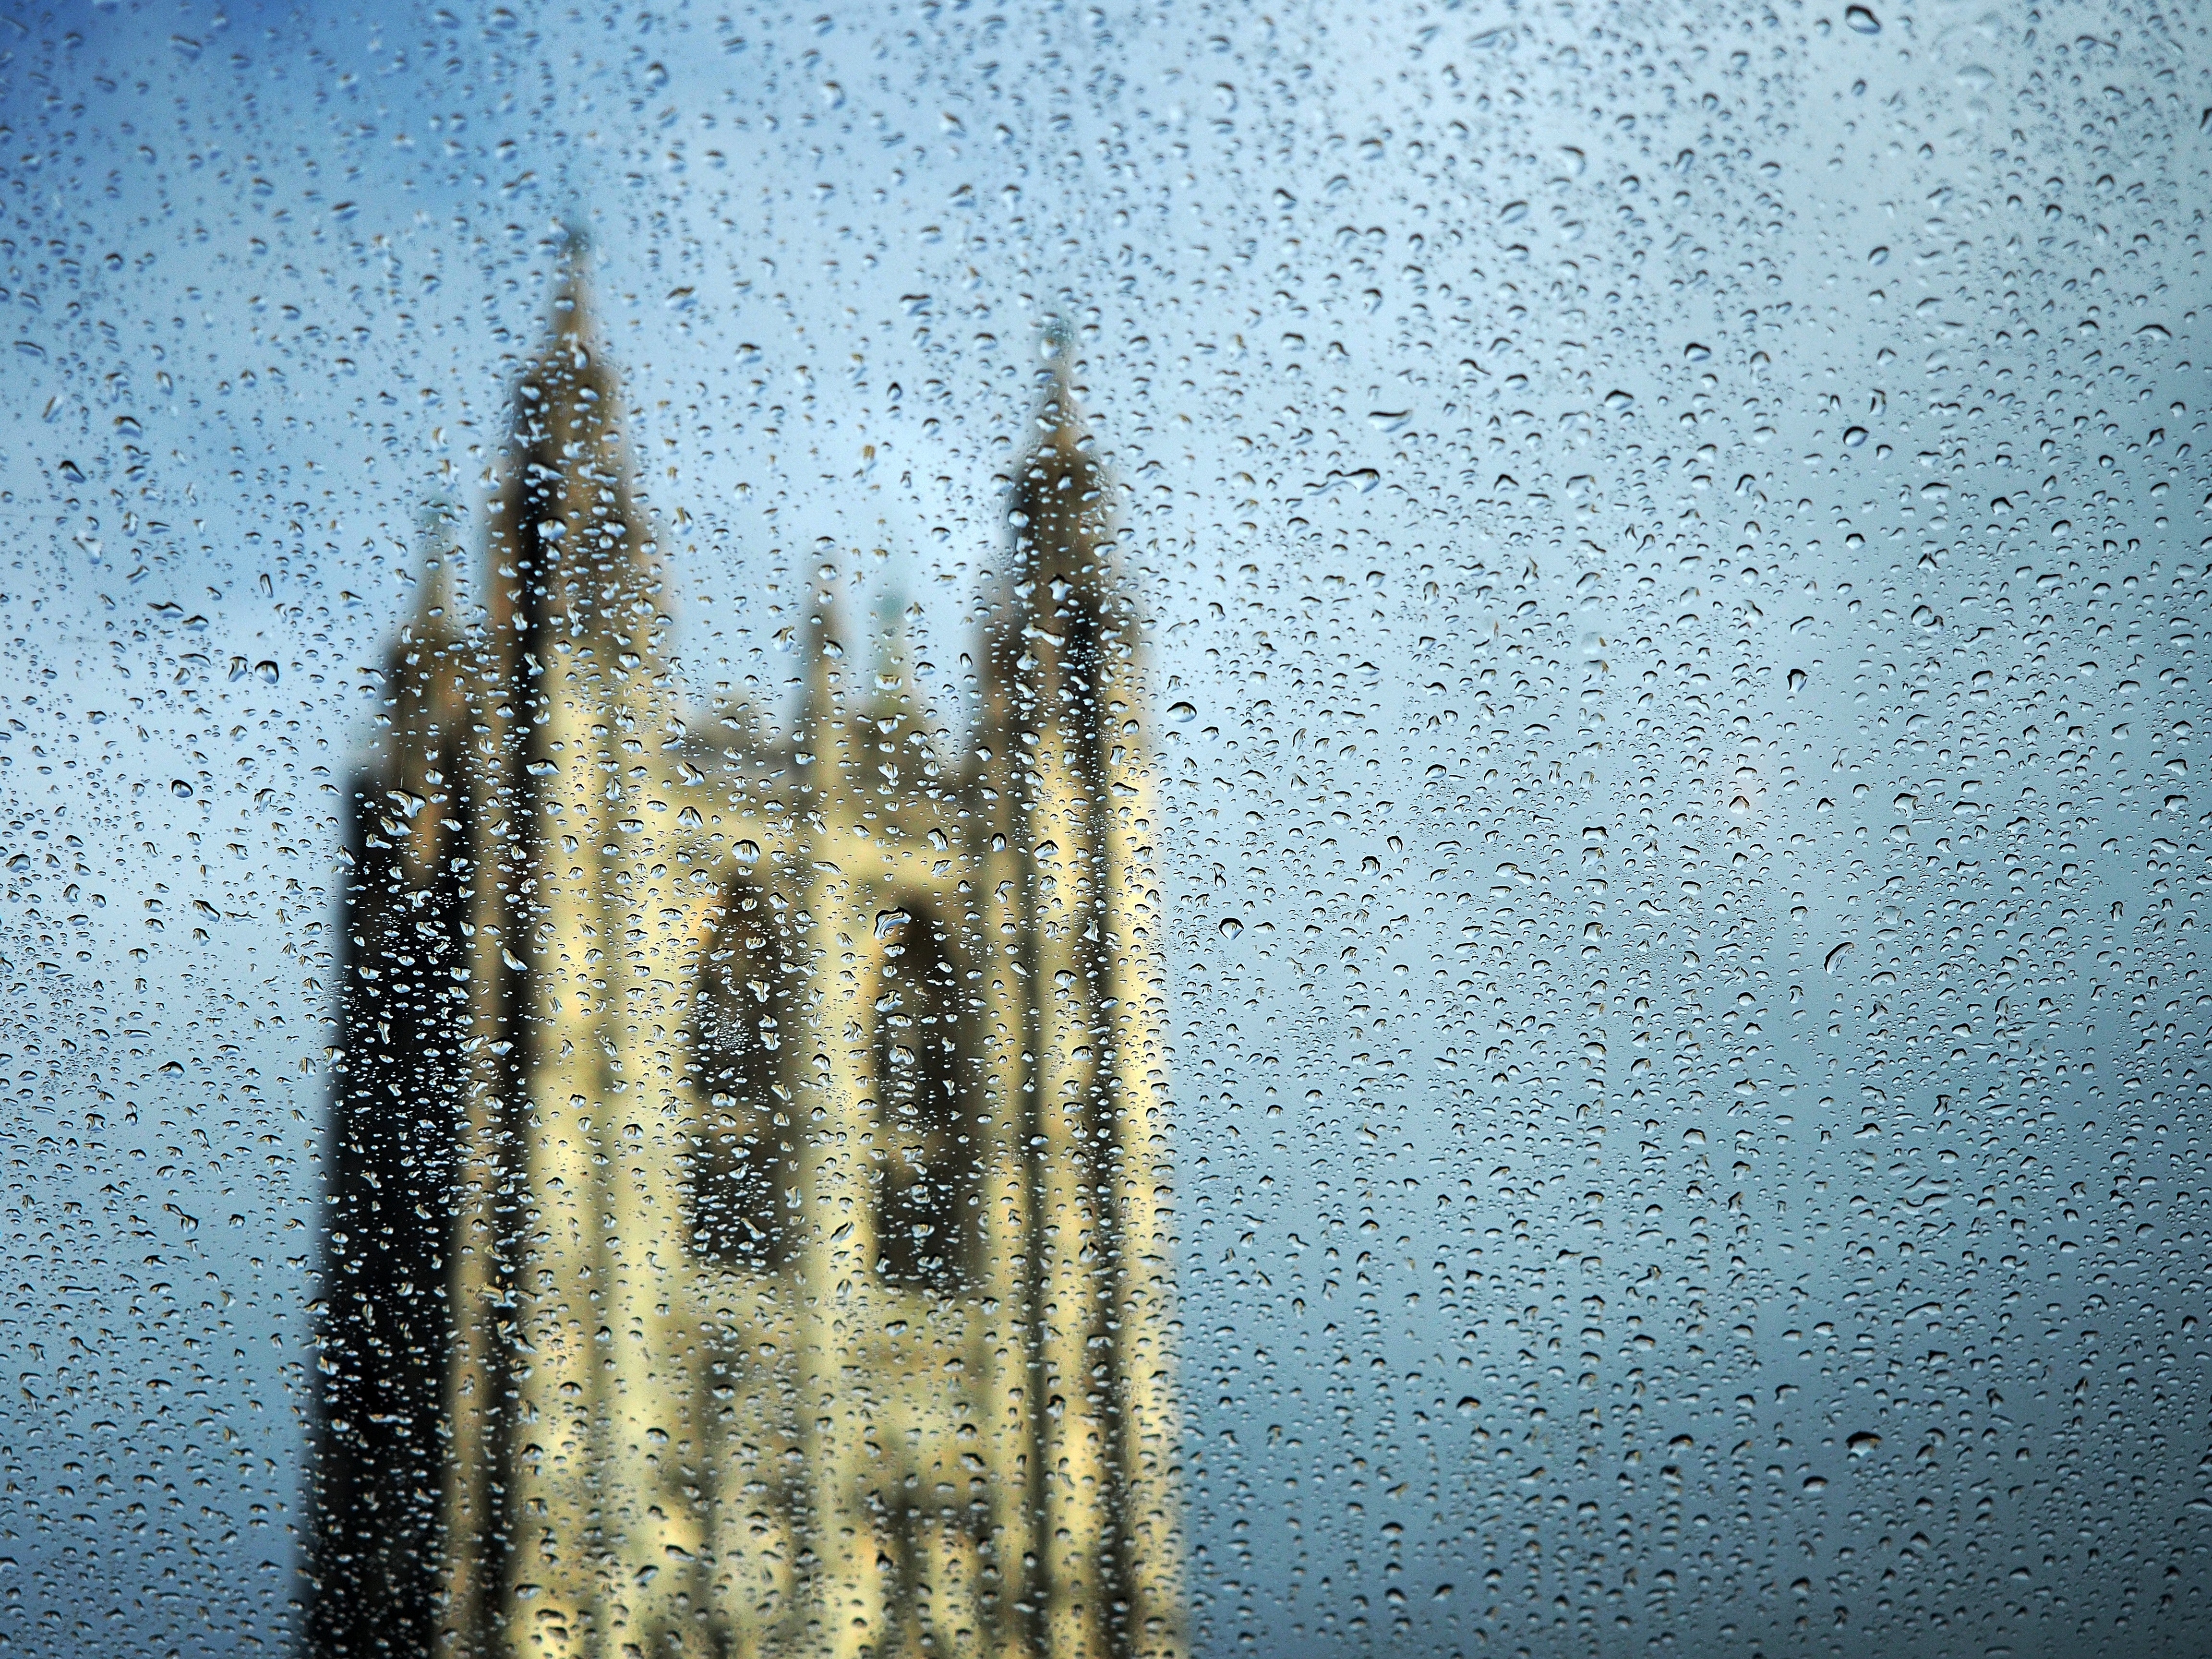
blue, water, line, sky, metal, shadow, reflection, freezing, Tints and shades